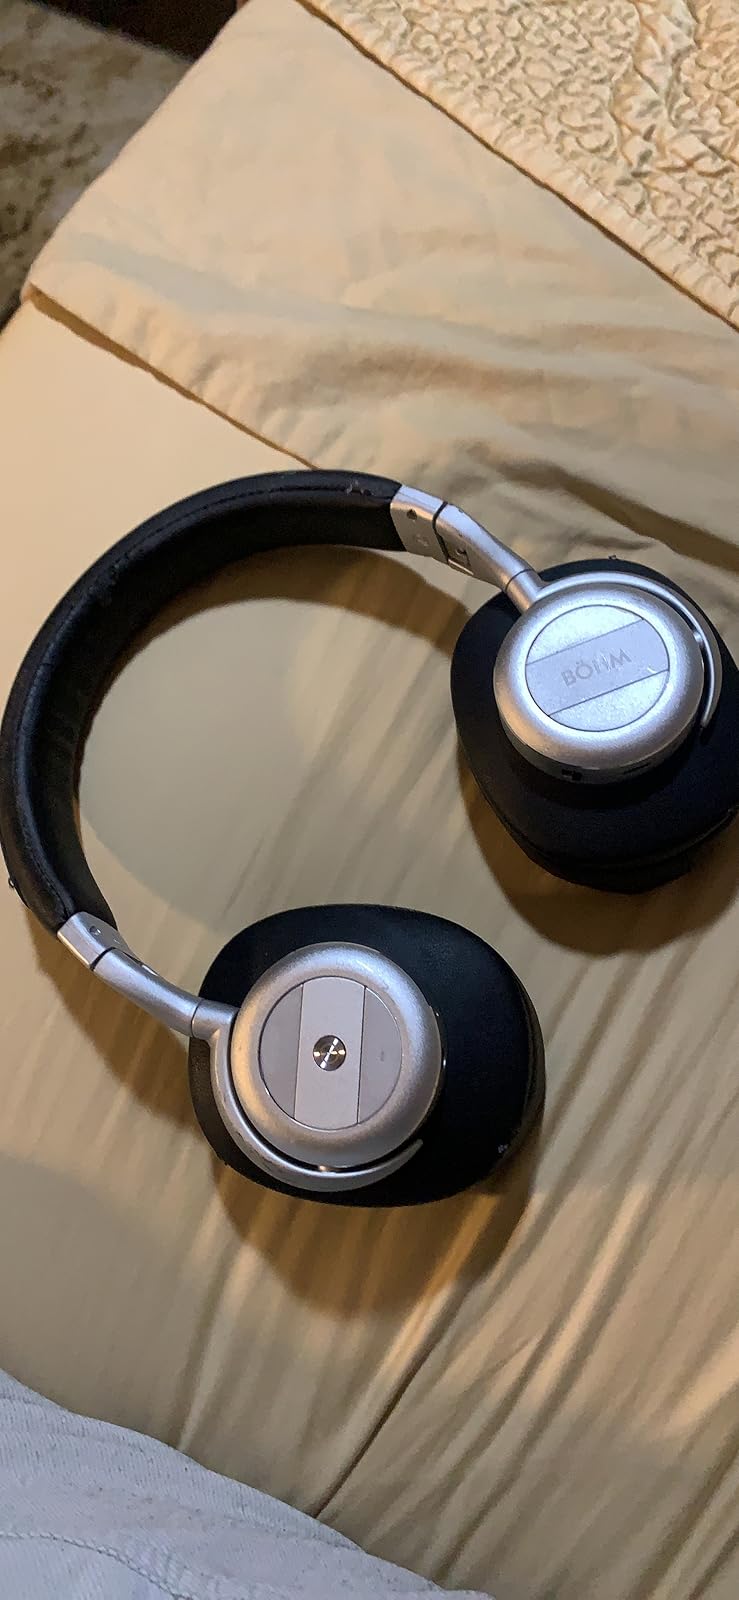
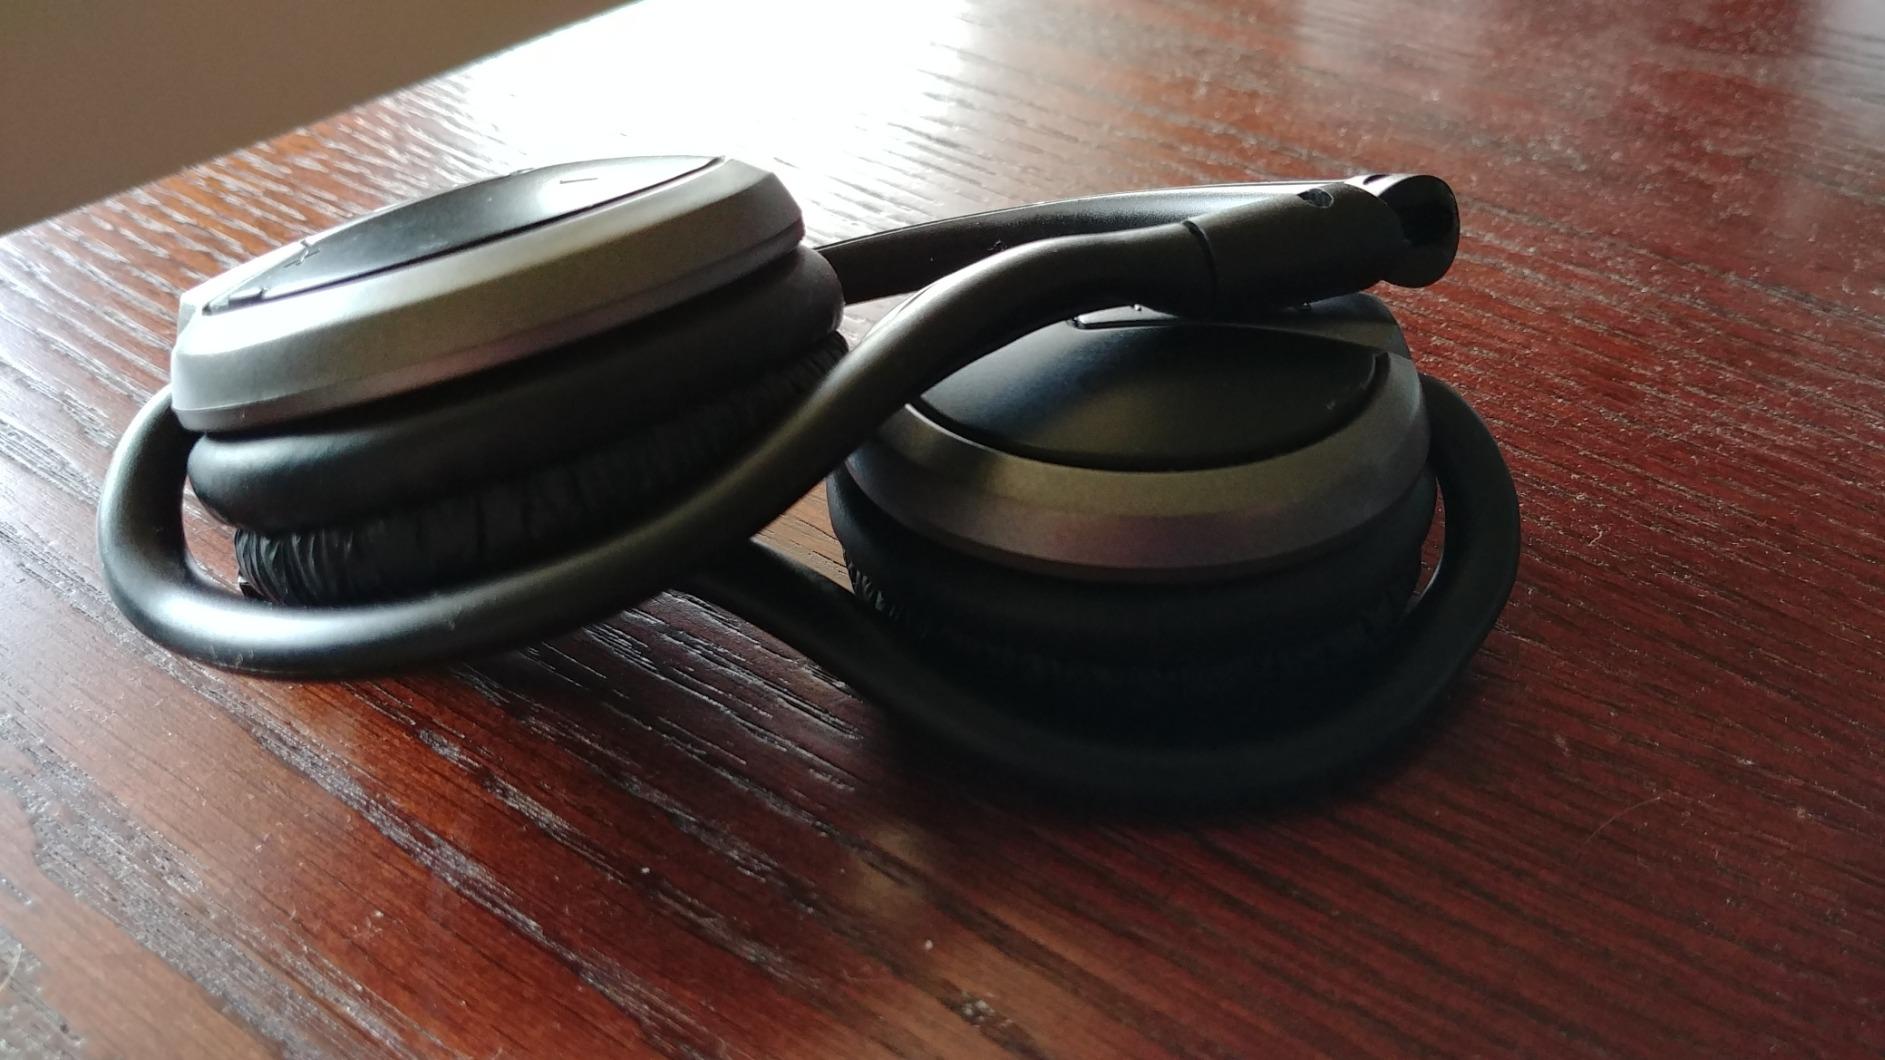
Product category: headphones
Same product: no